Battle of Tura

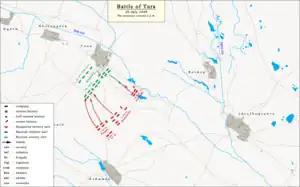
The battle of Tura (1849). The situation around 2 p.m

In order to hold back the Hungarians, Lieutenant General Tolstoy had to send in the battle the two companies of Cossacks and the other two companies of uhlans from the reserve, which stabilized the situation, but the Hungarians left wing too received reinforcements from Dessewffy, who came personally with the four hussar companies of the 17. regiment in battle, which forced Baggahufud to start to retreat. Later the Russian soldiers spoke with a mixture of fear and admiration about the "bearded Hungarian bishop clothed in red, with a cross on his chest", who with the sword in his hand caused so many devastation in their ranks. They learned only after the Hungarian surrender from 13 August, that "the angel of Death" was not a bishop but Aristid Dessewffy, clothed in his general uniform, wearing on his chest the double cross of the Hungarian Military Order of Merit. As result of the Hungarian attack, the regiment of the Olga hussars from the Russian right, led by General Baggahufud was pushed back.